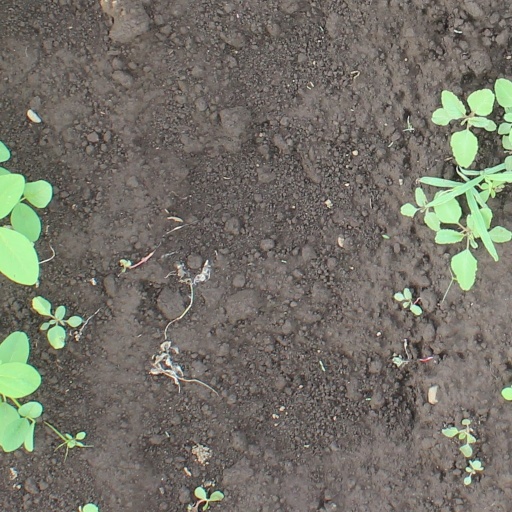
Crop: soybean